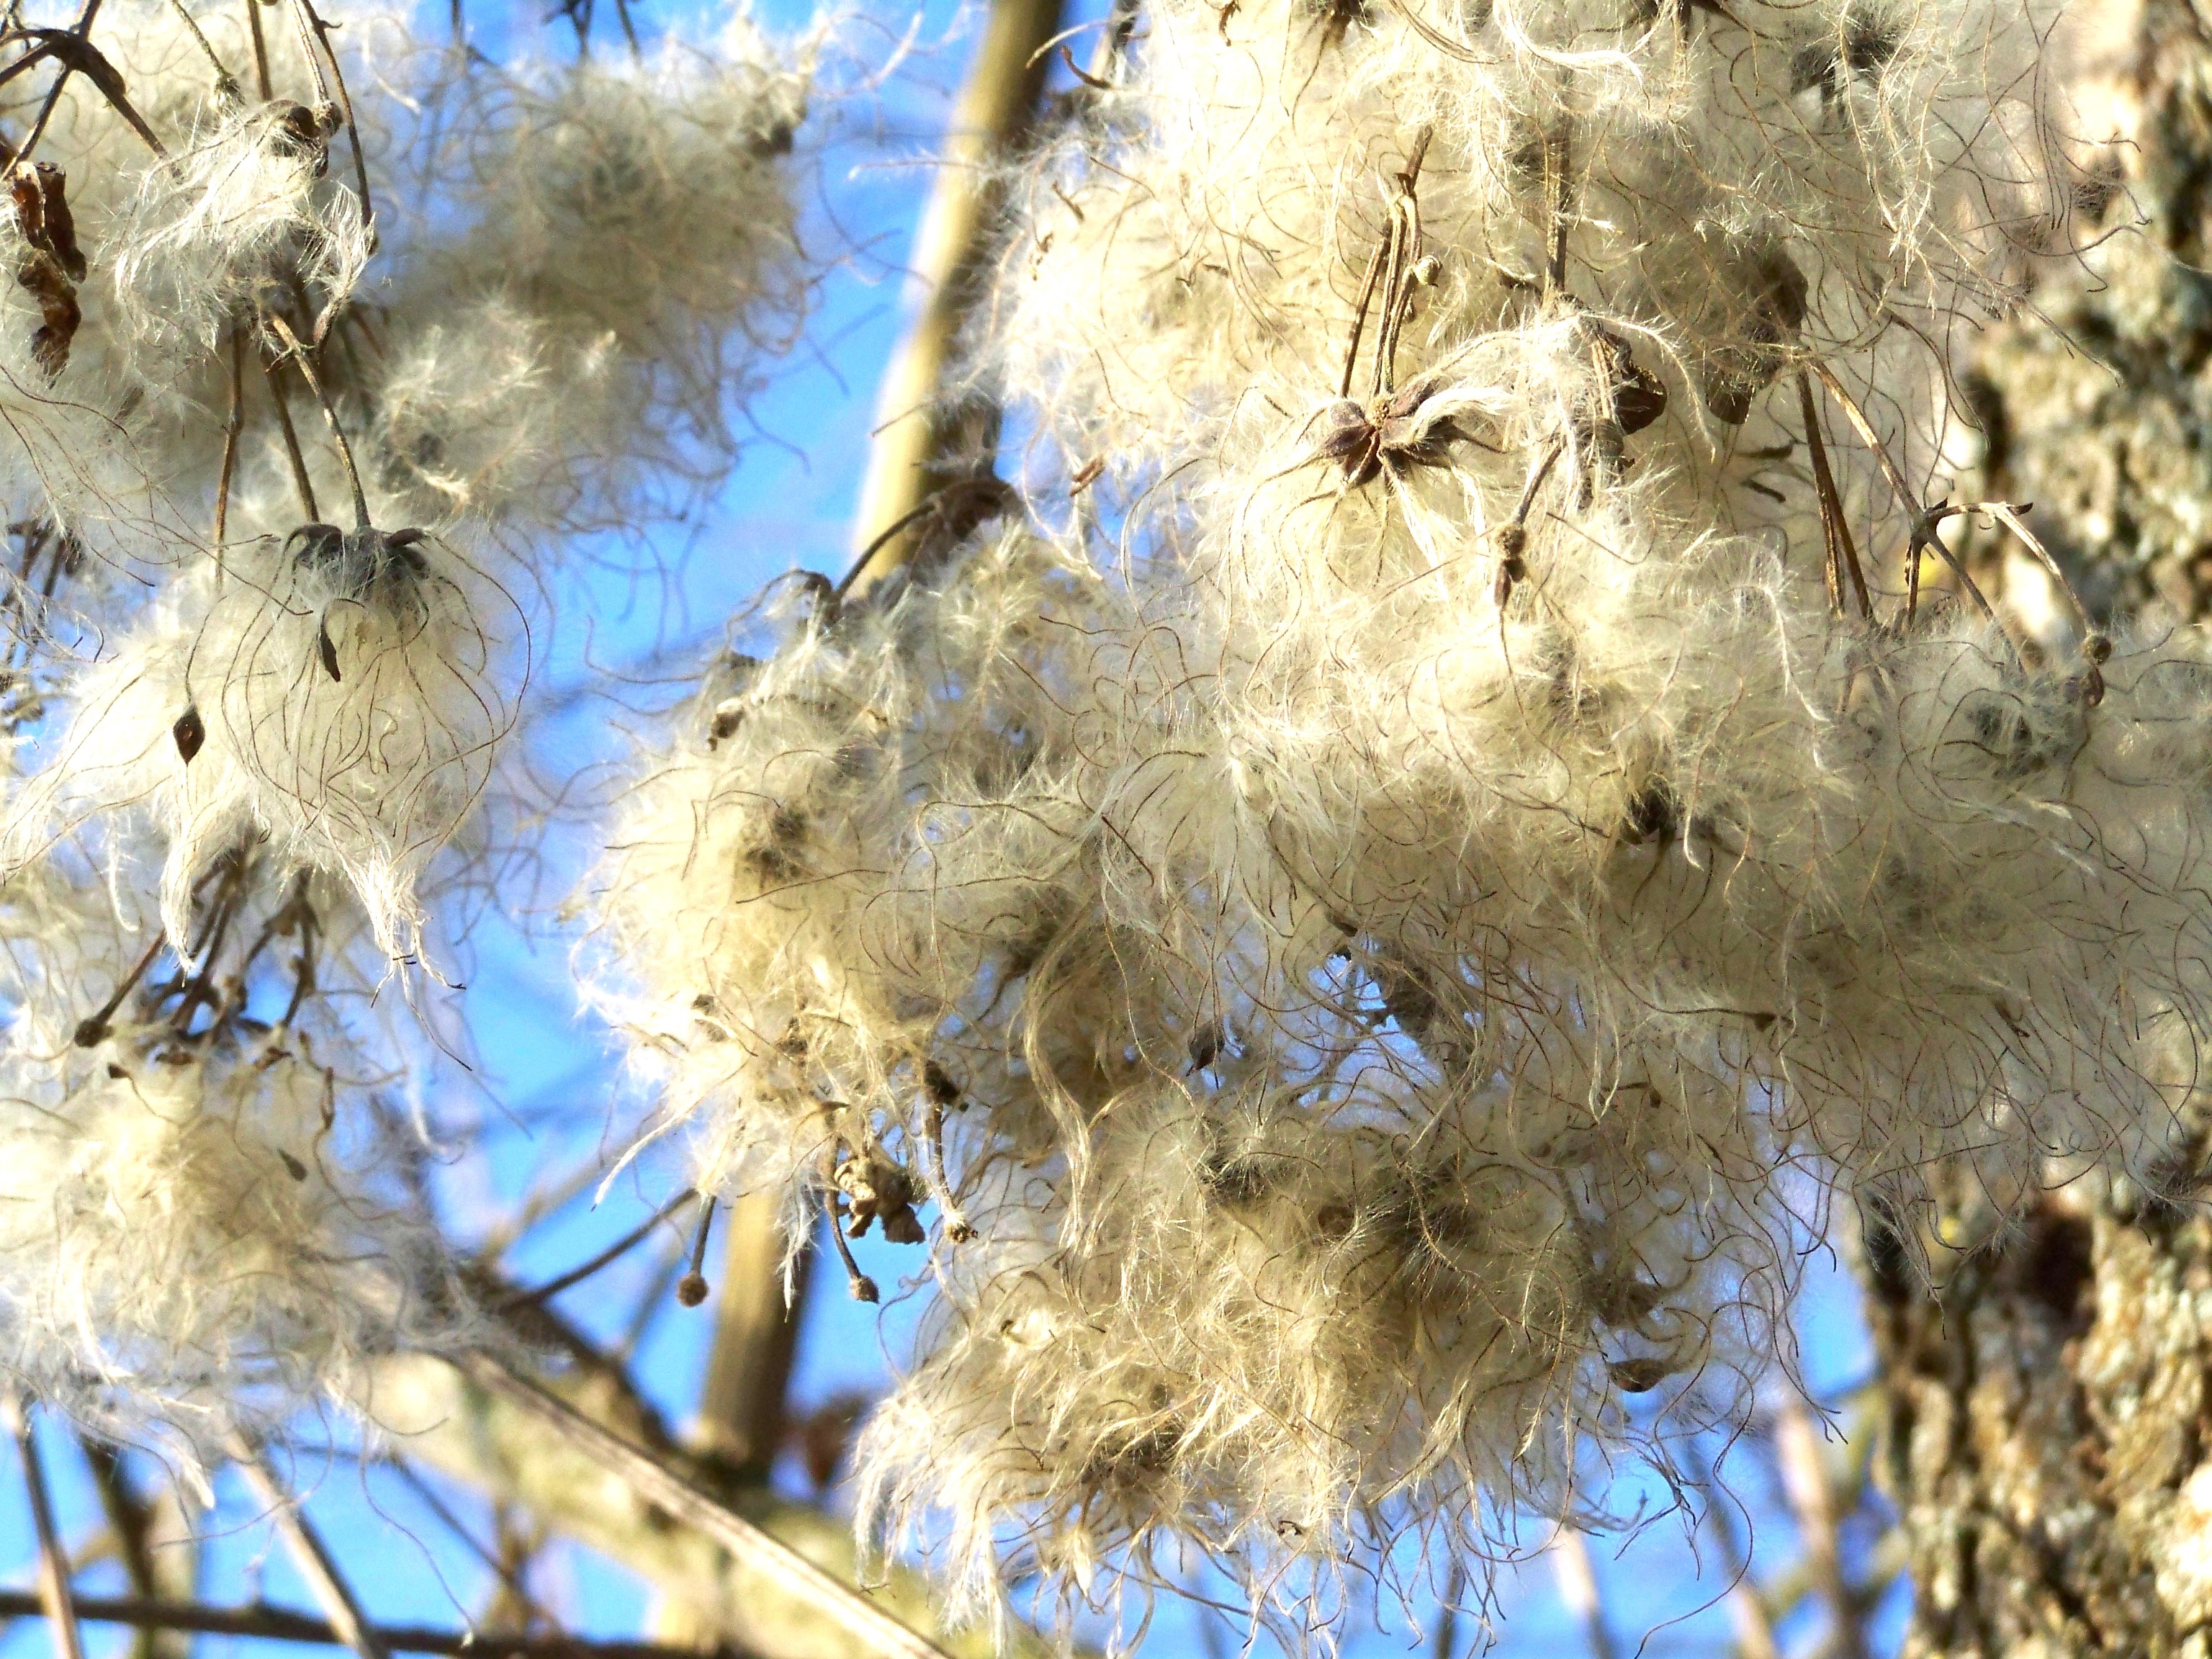
tree, nature, branch, winter, plant, white, sunlight, flower, frost, ice, spring, autumn, blue, flora, season, christmas decoration, clematis, woody plant, land plant